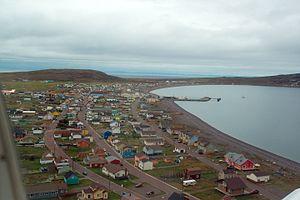
Village de Miquelon, vu d'avion (Cessna F406 de Air Saint Pierre).